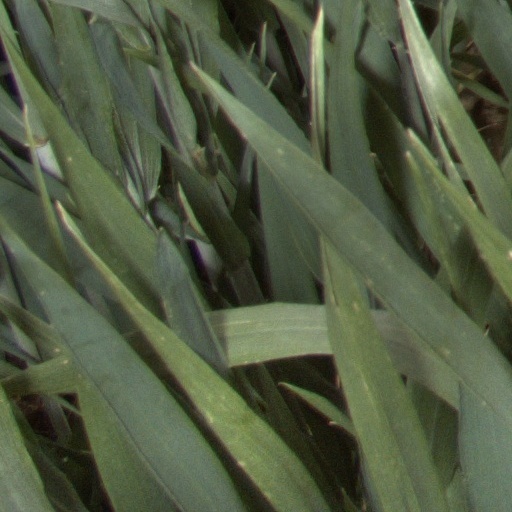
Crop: wheat